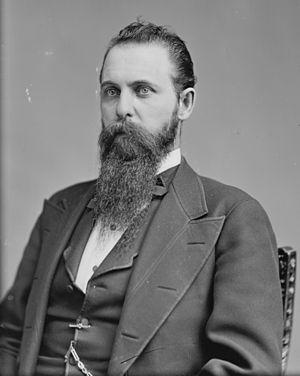
Depuis son admission à l'Union, le 14 février 1859, l'État de l'Oregon élit deux sénateurs, membres du Sénat fédéral.